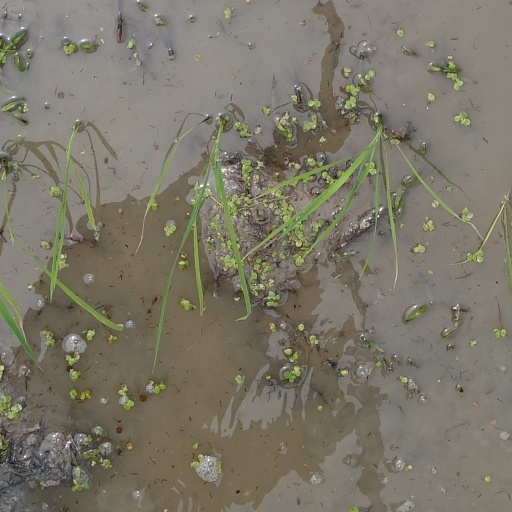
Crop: rice